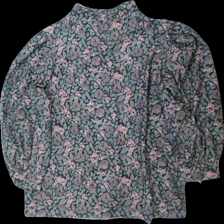
View: back
Type: Top
Category: Ladies
Brand: Not in the list
Brand text on label: Three sixty five
Colors: Green, Pink, Black
Material: 100% polyester
Pattern: Floral print
Cut: Turtle neck
Size: L
Season: All
Damage: nopprigt och slitet
Damage location: top center
Damage 2: nopprigt och slitet
Damage 2 location: middle center
Damage 3: nopprigt och slitet
Damage 3 location: bottom center
Price range: <50
Recommended usage: Export
Description: top med blomtryck